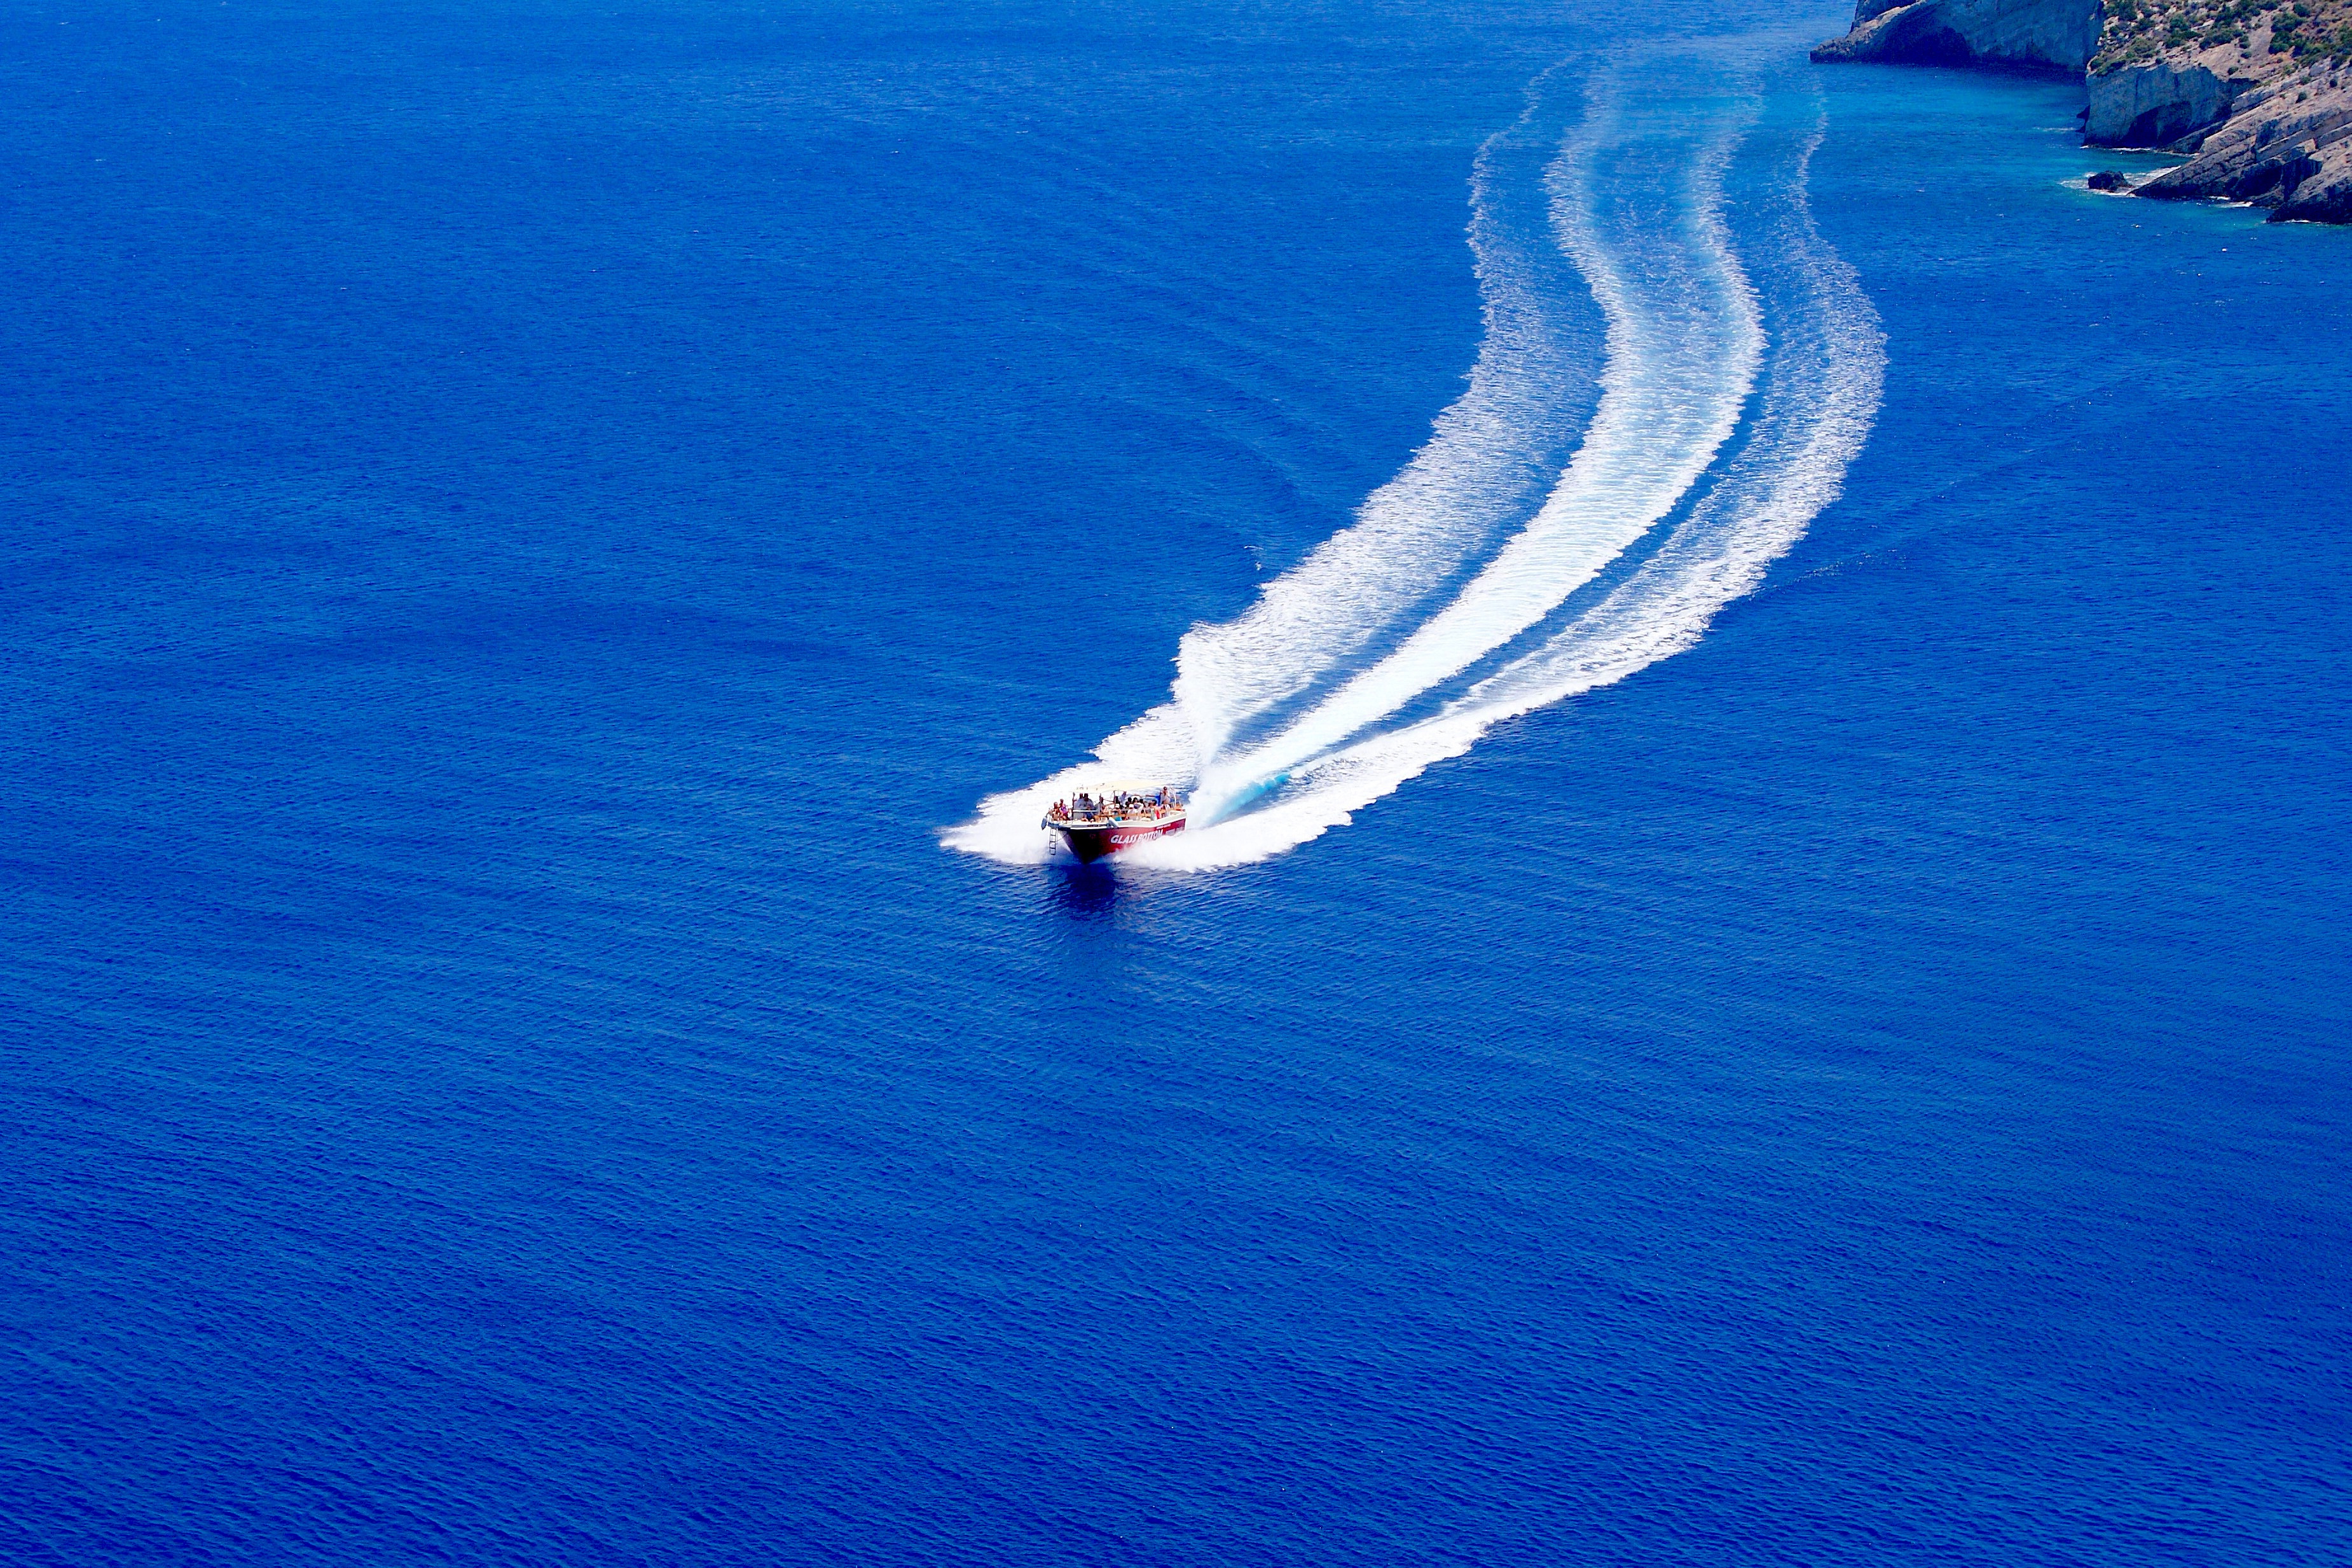
sea, coast, ocean, wave, vehicle, blue, terrain, greece, zakynthos, taxi boat, atmosphere of earth, wind wave